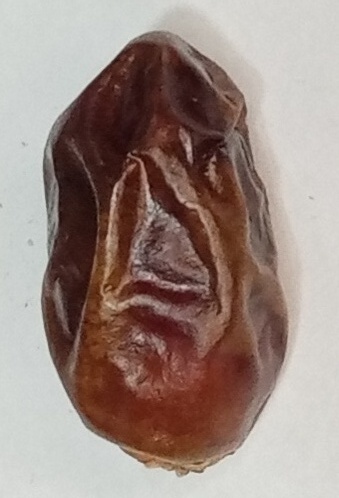
Variety: aseel
Size: small
Grade: grade-1